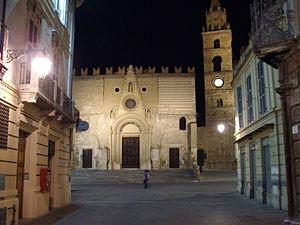
Teramo est une ville italienne, d'environ 53 900 habitants, située dans la province de même nom, dans la région Abruzzes, en Italie méridionale.